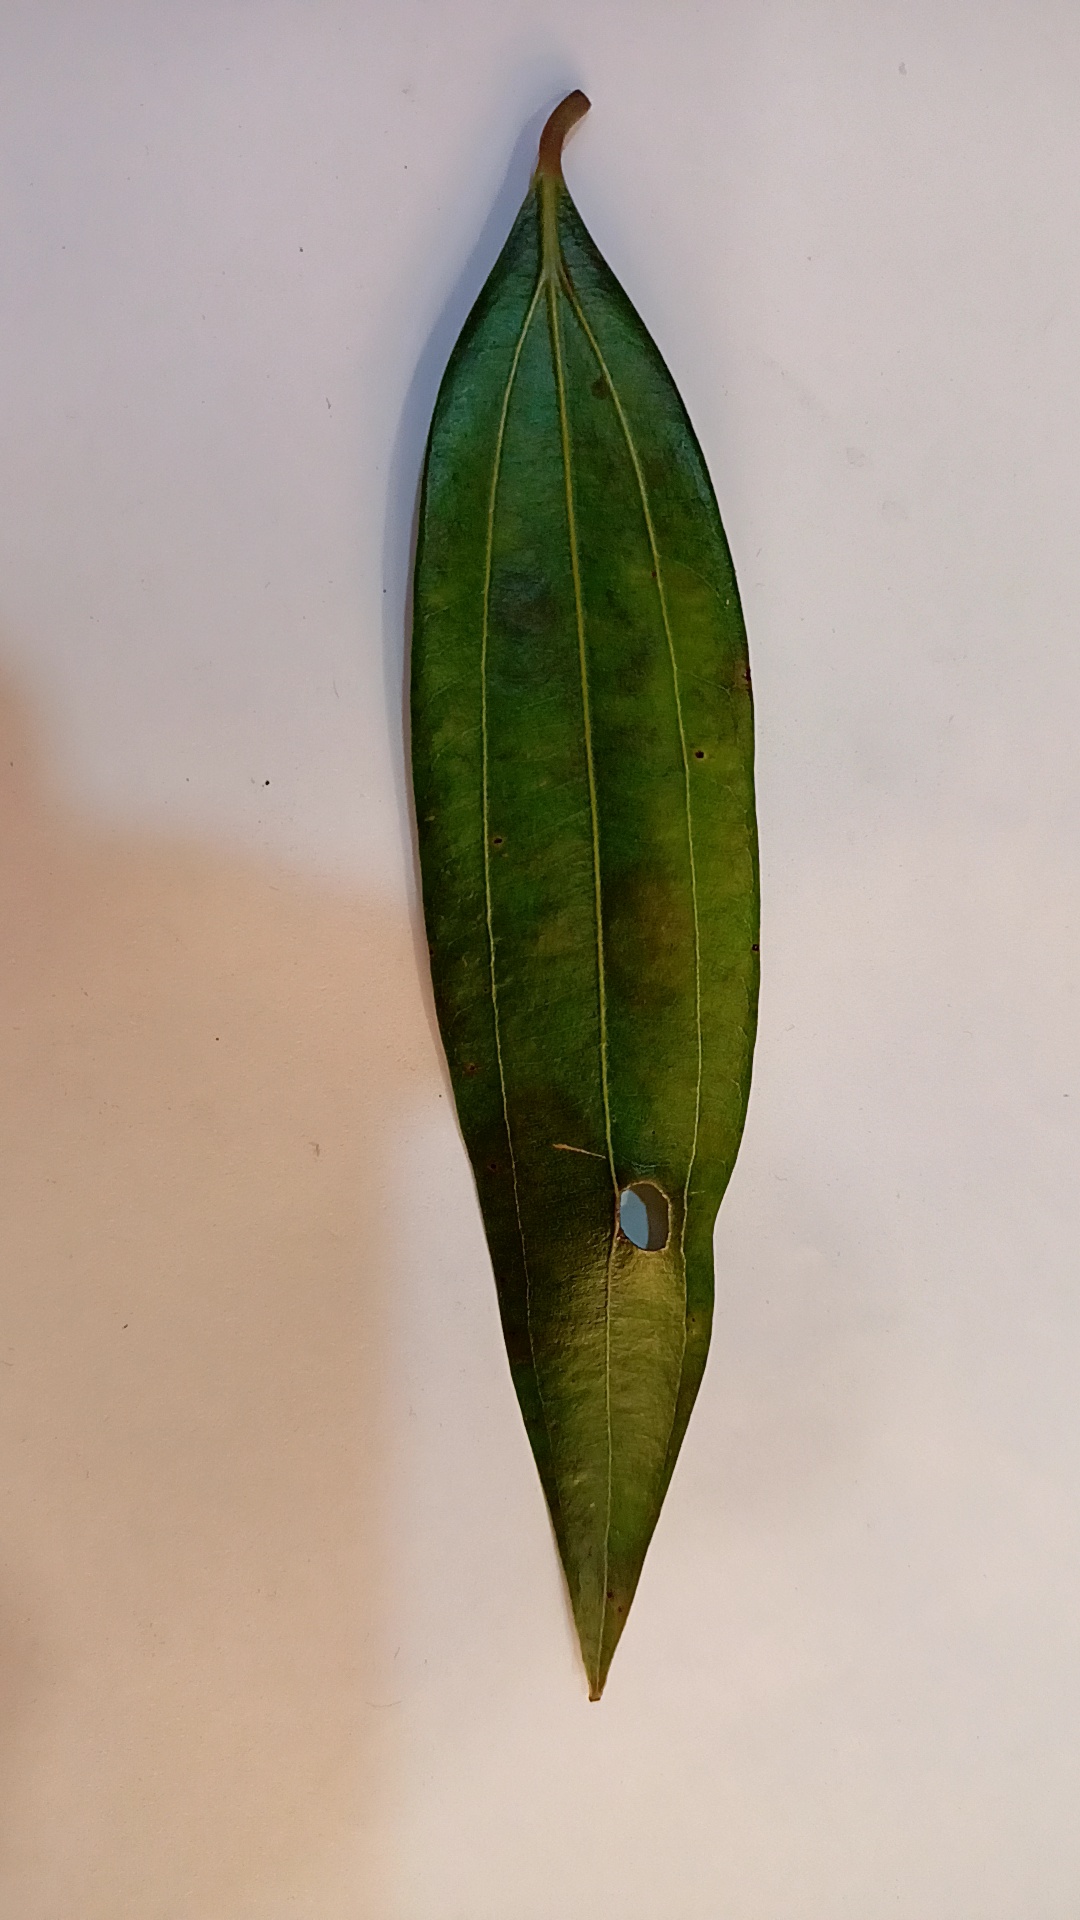
Label: Disease